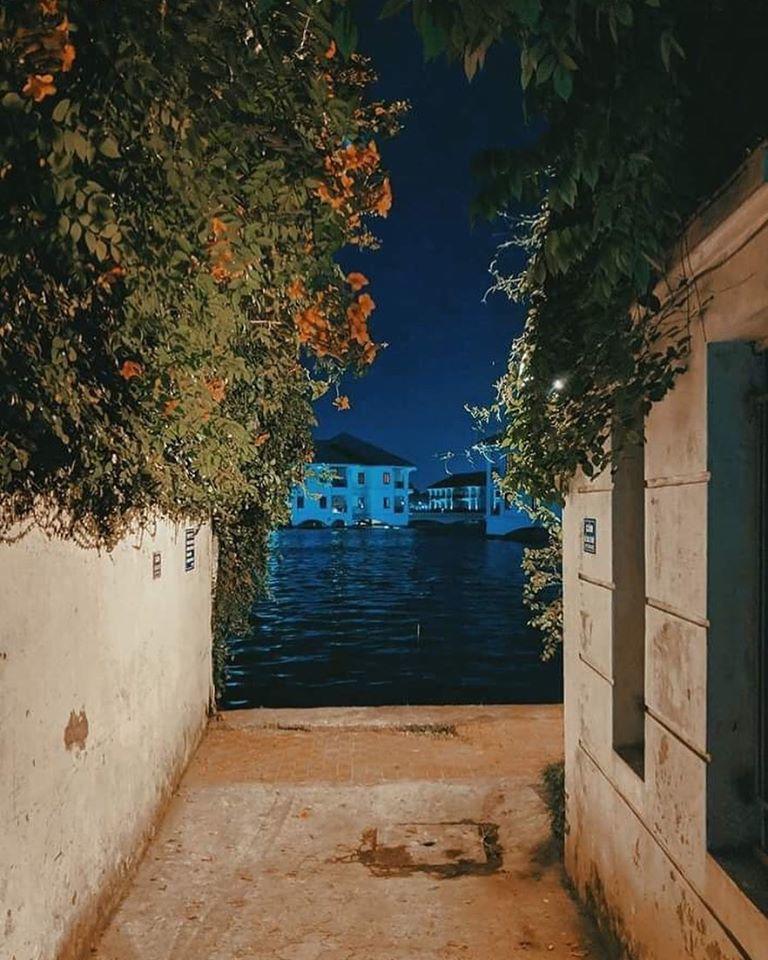
con hẻm này đang dẫn đường đi ra một con sông